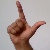
The image shows a hand gesture representing the letter 'L' in Indian Sign Language.